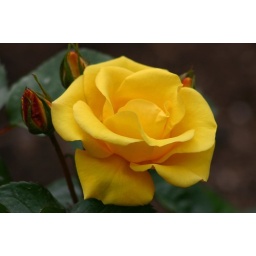
The roses have just started to appear in Hamilton Gardens' rose garden